William Hale Thompson 1927 mayoral campaign

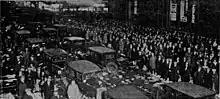
Crowd of Thompson supporters gather in celebration outside of the Sherman House Hotel after Thompson's victory

Thompson pledged to repeal the city's water meter ordinance, and remove water meters from residences. He pledged that, "when Thompson is mayor, you'll have all the water you want at a nominal price". After Democratic chief Brennan said that "All the hoodlums are for Thompson", Thompson cited those words to persuade his supporters that the Democrats were elitist and looked down upon them.